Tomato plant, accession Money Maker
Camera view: vertical (180 deg); turntable rotation: 210 degrees
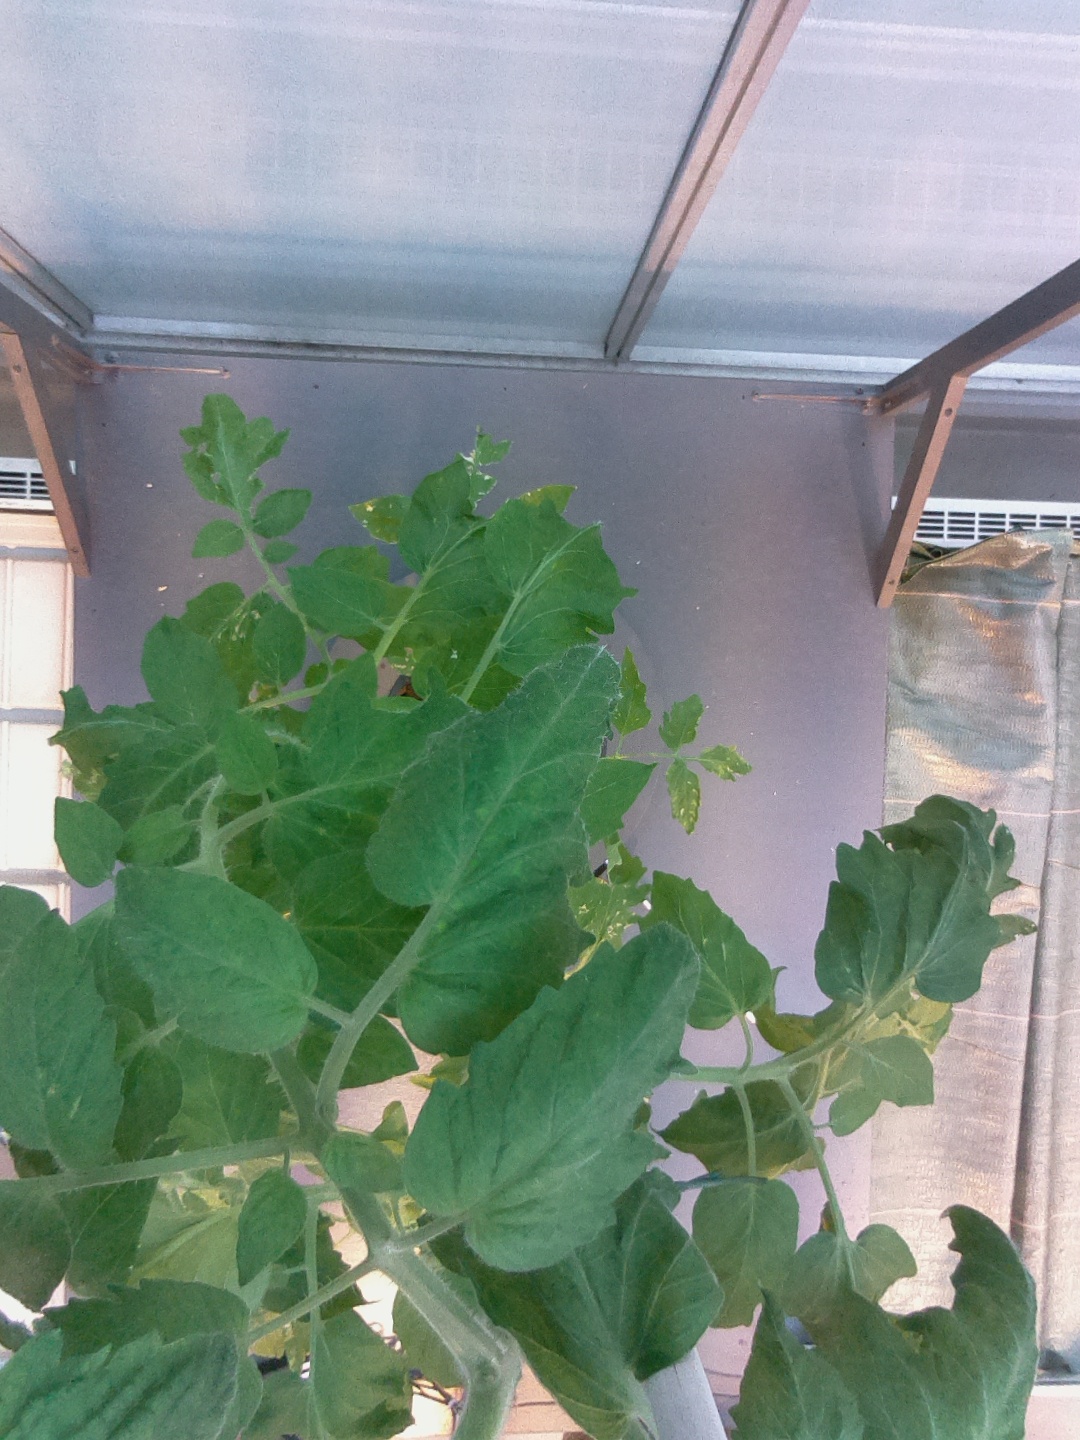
BBCH growth stage 62: 20%-30% of flowers open